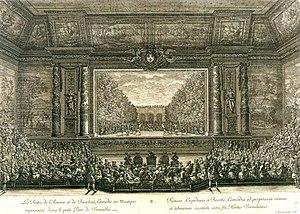
Cette page concerne l’année 1668 du calendrier grégorien.